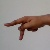
The image shows a hand gesture representing the letter 'P' in Indian Sign Language.